July Monarchy

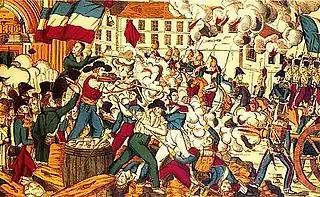
The Canut Revolt in Lyon, October 1831

Although Louis-Philippe strongly disagreed with the banker and secretly pledged to the Duke of Broglie that he would not support him at all, the new President of the Council was tricked into trusting his king.